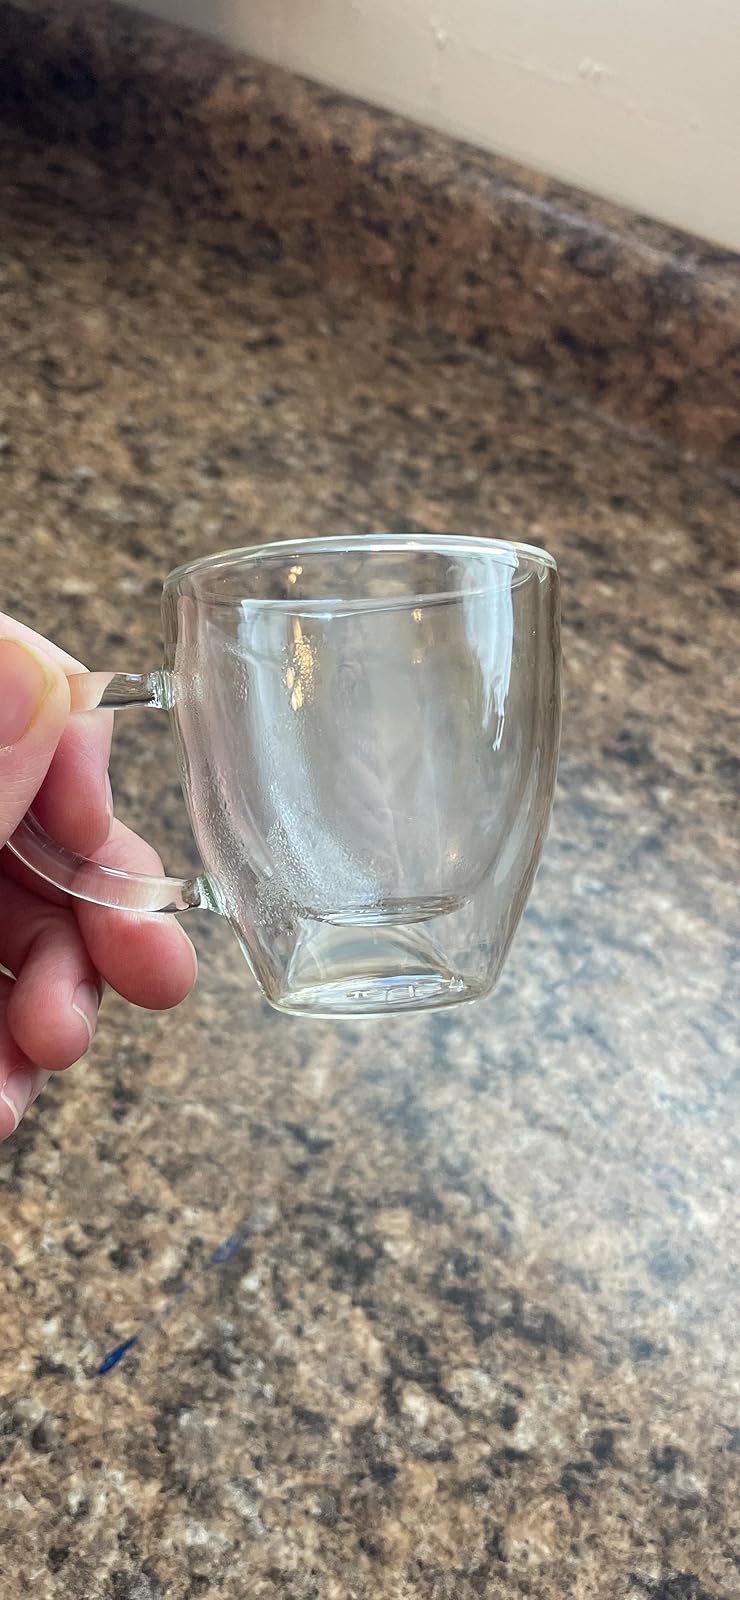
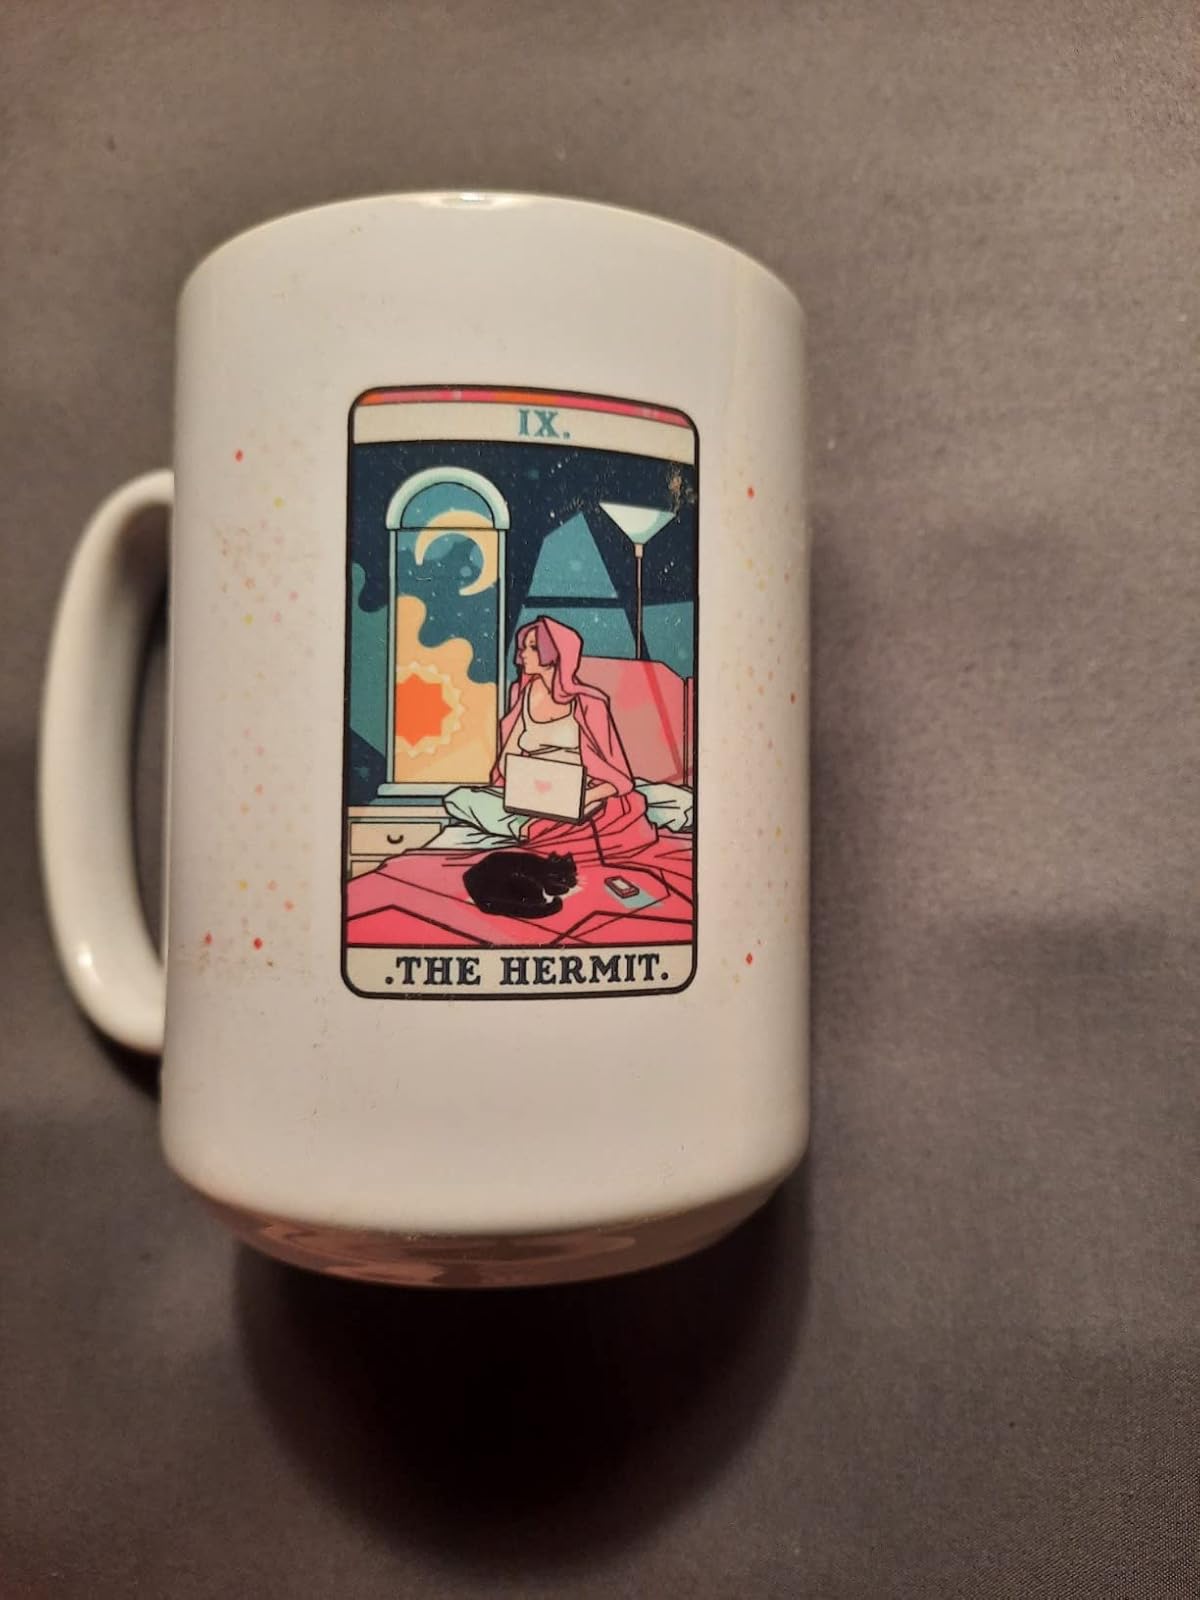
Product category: items_mug
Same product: no